Luke Knowlton

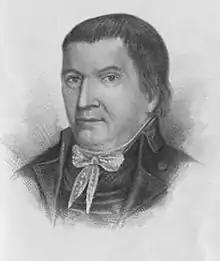
From 1897's "The History and Genealogy of the Knowltons of England and America"

Luke Knowlton (November 4, 1738 – December 12, 1810) was a political leader of colonial Vermont, the Vermont Republic, and the state of Vermont. He served as a justice of the Vermont Supreme Court, a member of the Governor's Council, and a member of the Vermont House of Representatives.